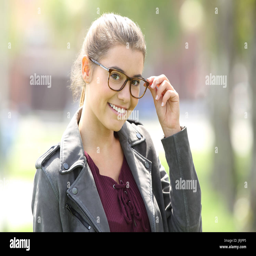
fashion girl wearing eyeglasses and looking at you in the street